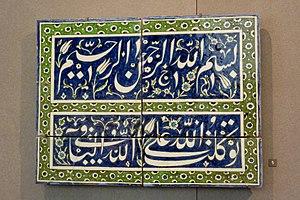
Panneau avec la bismillah - Syrie, Damas - fin du 16° -17 ° siècle - Musée du Louvre - céramique à décor peint sous glaçure - Inventory number AD 27745, 1-5 - Room A - espace 28
Allah est le mot arabe qui désigne « Dieu », et signifie littéralement, « le Dieu » avec un article défini, faisant référence à un Dieu considéré par principe comme unique, le « dieu unique » des religions issues du judaïsme.